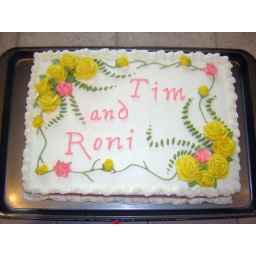
This is the cake I did for my sister's wedding reception. I surprised her by flying up.